Ophiomastix wendtii

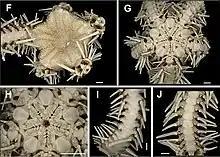
Close-up photographs of "O. wendtii"

"Ophiomastix wendtii" has been referred to by a number of different proposed names. Among these proposed names is "Ophiocoma riisei", suggested by Christian Frederik Lütken in 1856, though the name was never commonly accepted. It was originally named "Ophiocoma wendtii" by J. Muller and F. H. Troschel in 1842, though in 2018, Timothy O’Hara categorized "O. wendtii" under the genus "Ophiomastix", as one of four genera previously thought to constitute "Ophiocoma". The "Ophiomastix" genus is characterized by bearing spines, twice as high as they are wide. "O. wendtii" is considered to be among the macrobenthos functional group, alongside its fellow "Ophiuroidea".